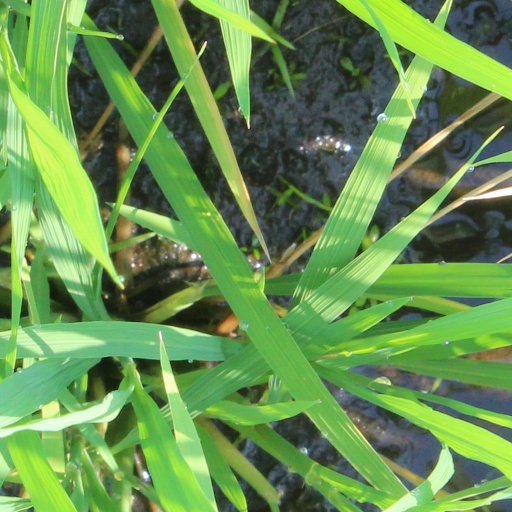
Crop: rice